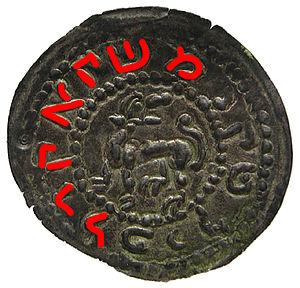
Le terme de knaanique regroupe plusieurs langues et dialectes médiévaux de la famille des langues juives et slaves, au premier rang desquelles le judéo-tchèque, une langue éteinte parlée principalement du XIᵉ au XIIIᵉ siècle dans la Bohême-Moravie. Savoir dans quelle mesure il s’agit de langues à part entière, différentes de celles des populations environnantes, fait encore débat.